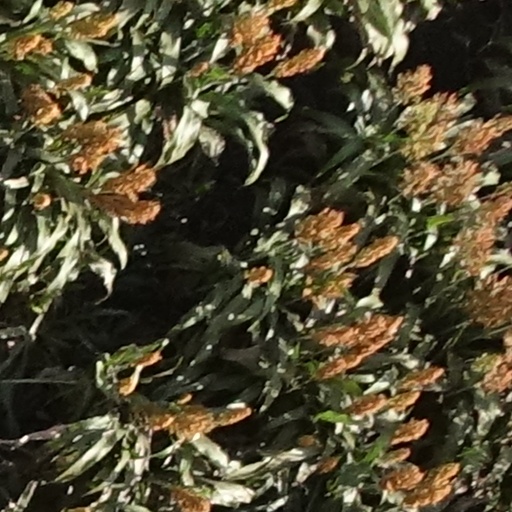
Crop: sorghum